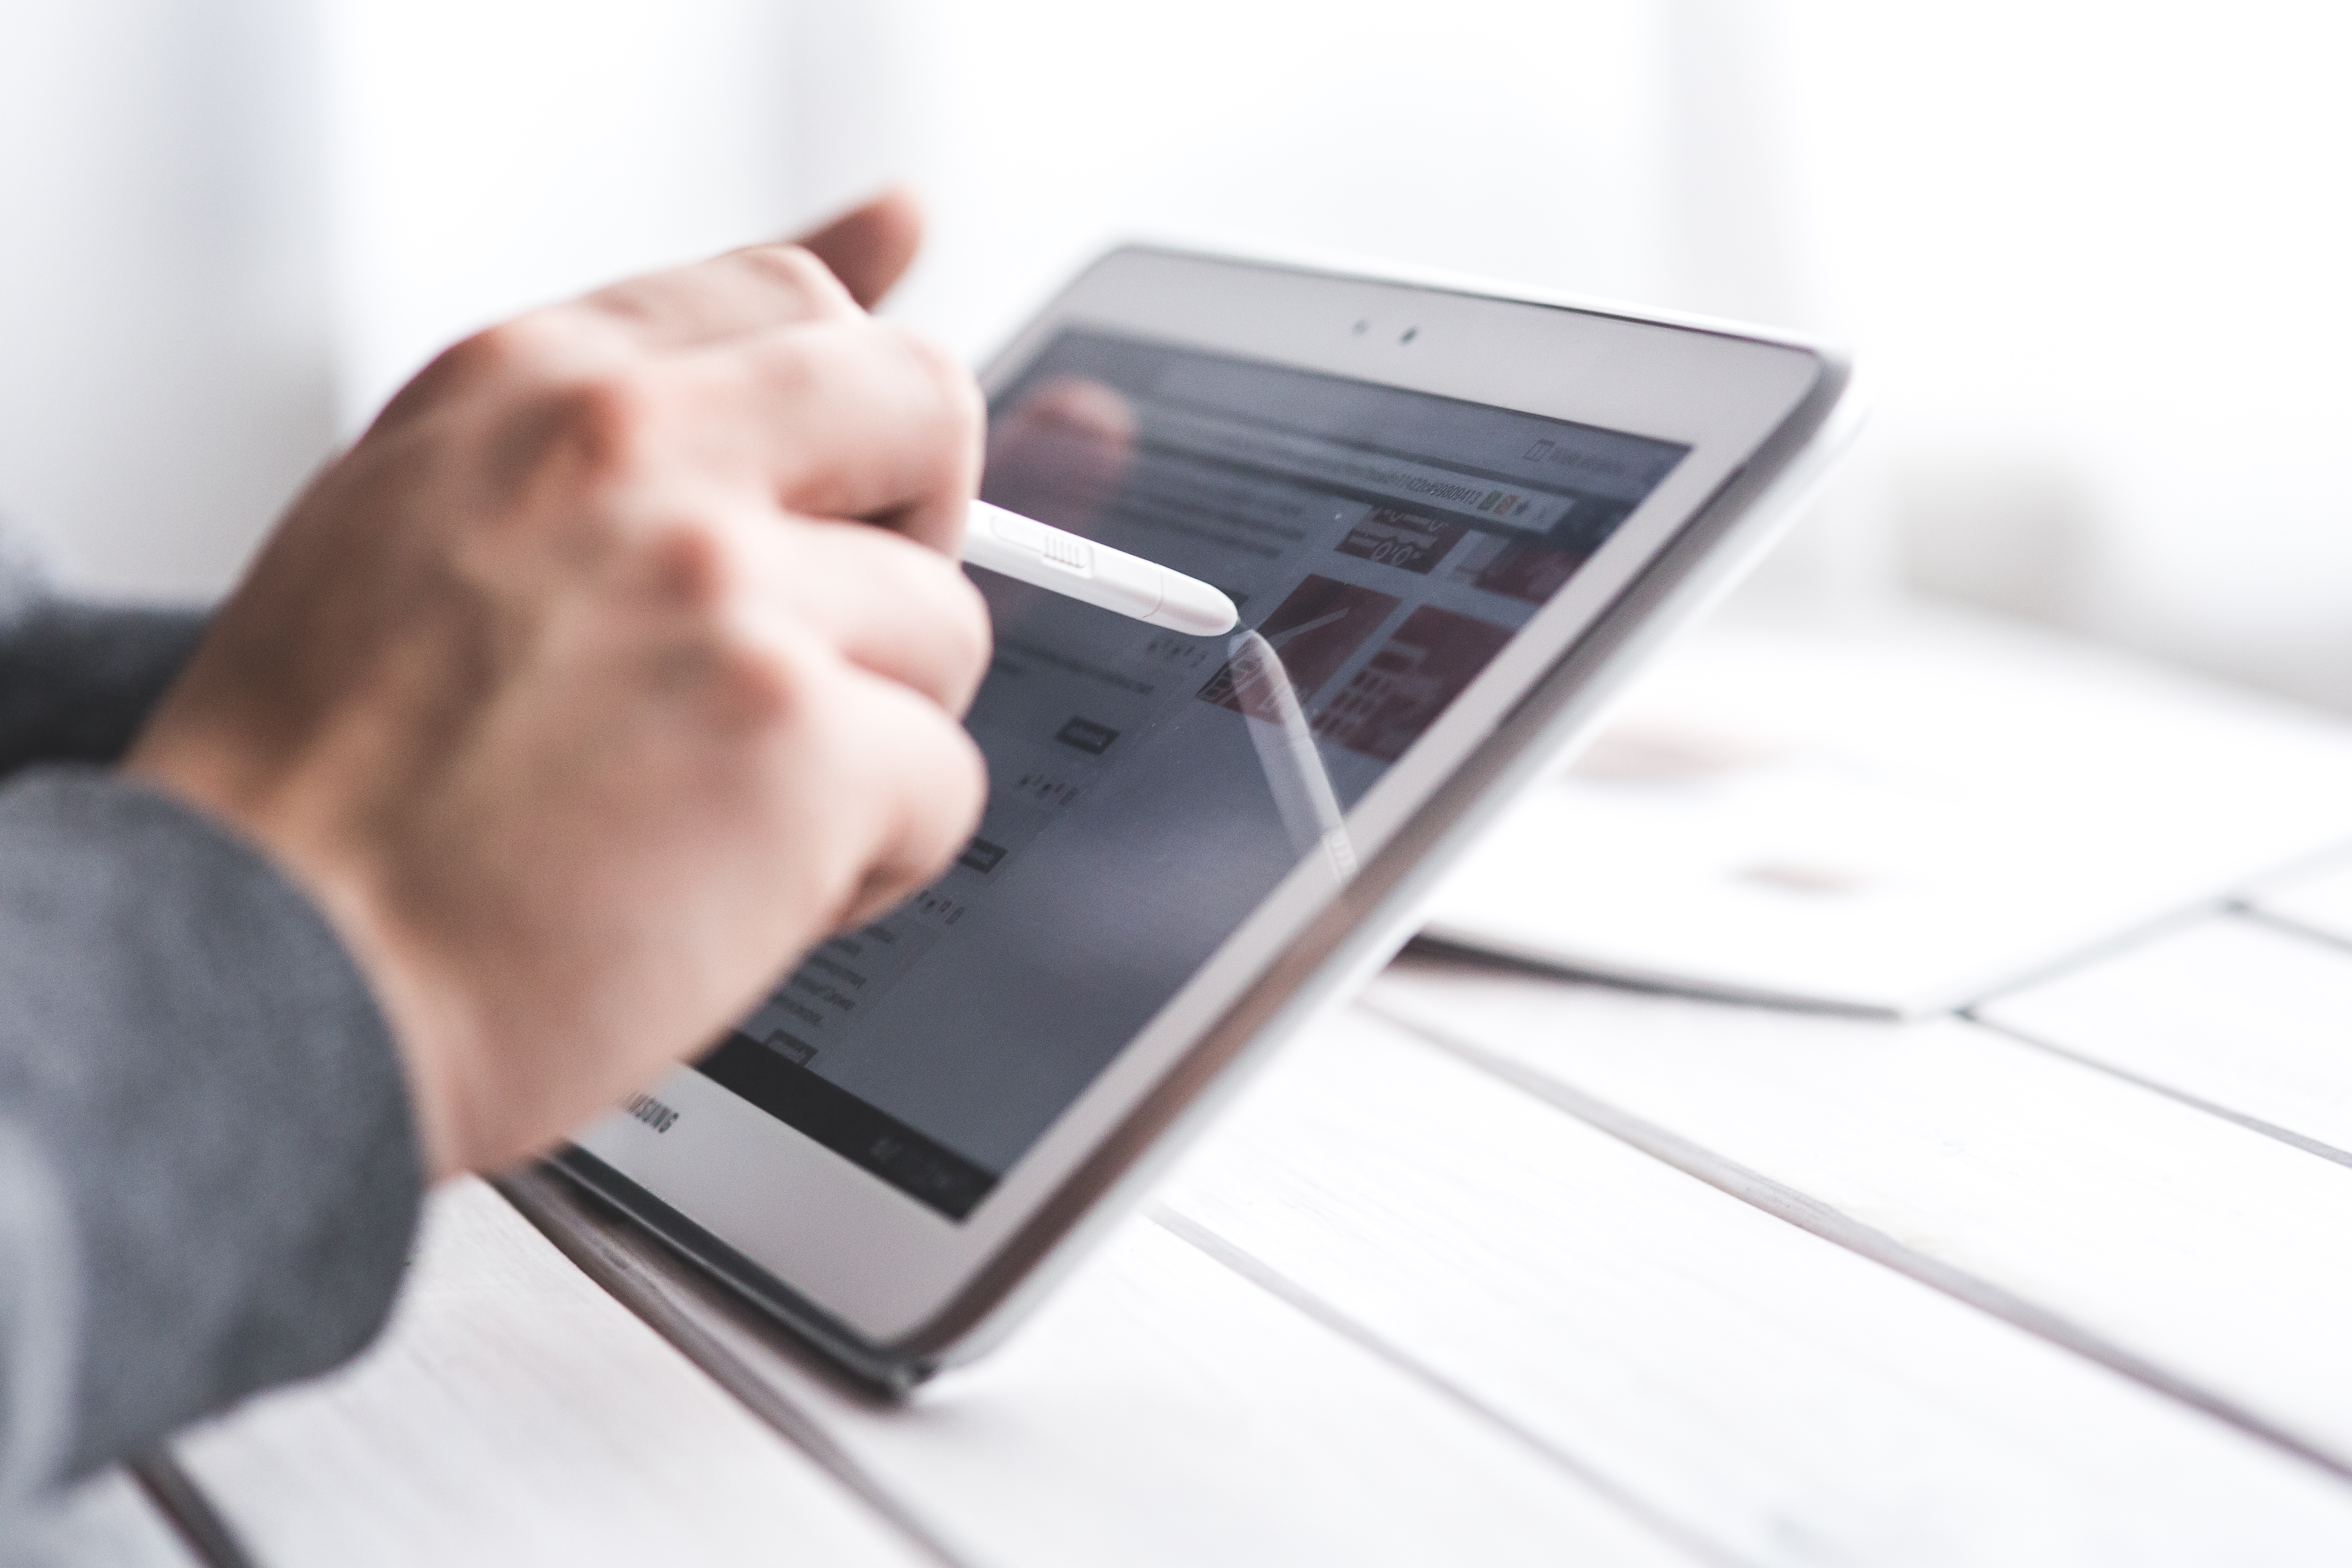
smartphone, writing, hand, screen, technology, pen, touch, tablet, gadget, stylus, device, brand, product, cash, samsung, digital, touchscreen, document